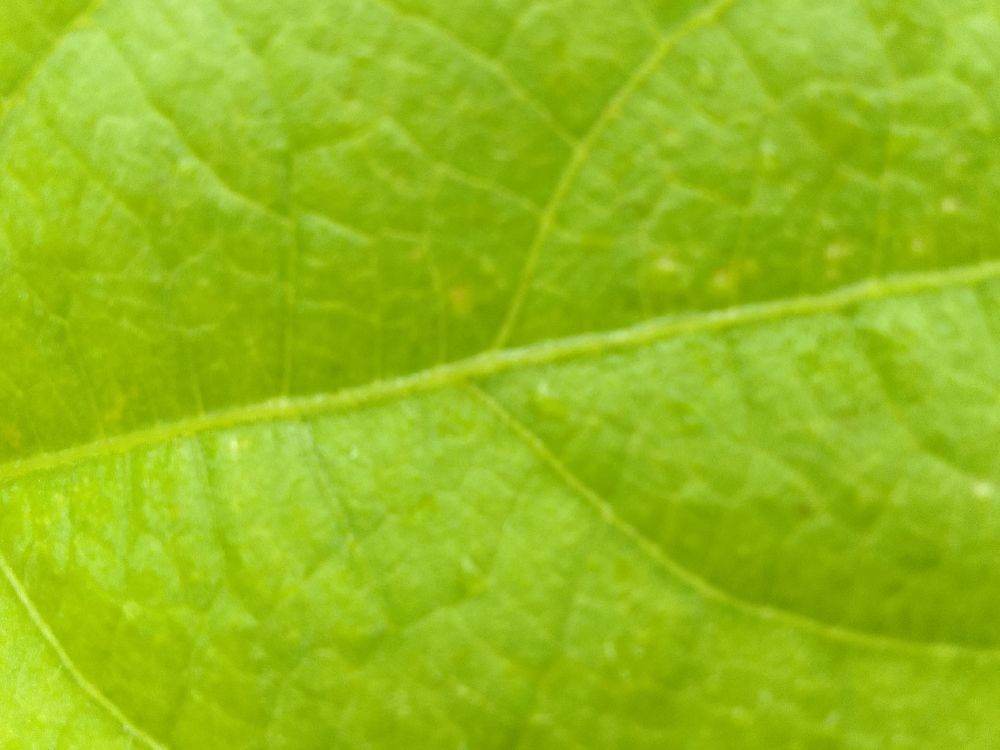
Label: healthy